Campaign for Liberty

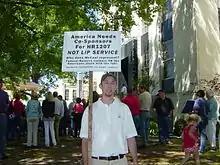
A C4L member shows support for HR 1207 at a local gathering

Campaign for Liberty's first major policy initiative involves pushing support for HR 1207, a bill that calls for more transparency of the Federal Reserve. Also called the Federal Reserve Transparency Act of 2009, HR 1207 was introduced in the U.S. House of Representatives of the 111th United States Congress by Campaign For Liberty's Honorary Chairman, Congressman Ron Paul (TX-14). The bill proposed a full audit of the Federal Reserve System (the "Fed") before the end of 2010. As of May 25, 2010, it had 319 cosponsors and has been referred to the Committee on Financial Services.